Princess Charlotte of Prussia

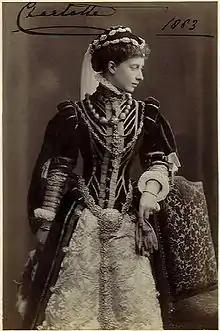
Princess Charlotte of Prussia in 1883

Charlotte was an indifferent student, to the dismay of her mother, who placed a high value on education. Charlotte's governess declared she had never seen "more difficulties" than with the princess, while Vicky once wrote of Charlotte in a letter to her mother that "Stupidity is not a sin, but it renders education a hard and difficult task." The Crown Princess rarely withheld her true thoughts of those who displeased her, and bluntly admonished her children to encourage their efforts and help them avoid vanity. Queen Victoria urged her daughter to act encouragingly rather than reproachfully towards Charlotte, believing that she could not expect the young princess to share Vicky's tastes. The biographer Jerrold M. Packard thinks it likely that the "pretty but nervous and sullen girl sensed [her mother's] disappointment from an early age," exacerbating the gulf between them.